New Orleans AIDS Monument

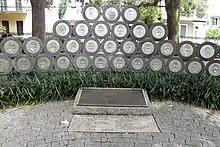
The New Orleans AIDS Memorial in Washington Square Park in the Faubourg Marigny neighborhood of New Orleans, Louisiana.

In the late1990s, and led by Susan Wallins Levingston, funds were raised to commission an international competition to design an outdoor monument to commemorate the victims and families of AIDS. The competition was won by Washington, DC based artist Tim Tate, with a design which has been described as consisting of "a curved steel structure from which the translucent glass faces of 34 men and women emerge." The selection committee described the sculpture as:"Set in historic Washington Square Park, the New Orleans AIDS Memorial will provide a healing sanctuary for family and friends and will promote understanding of the human tragedy of the AIDS epidemic. It (was the) goal for the monument to create a public landscape where anyone who has been touched by AIDS can find comfort and consolation within a dignified and creative community setting.